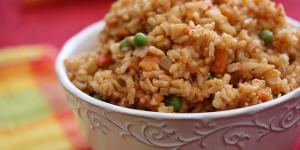
arroz a la mexicana